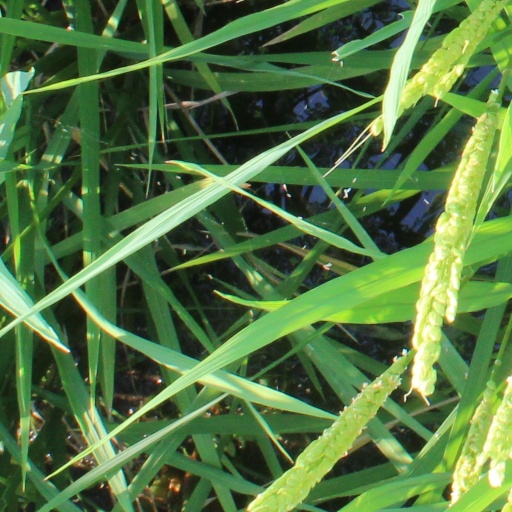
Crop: rice